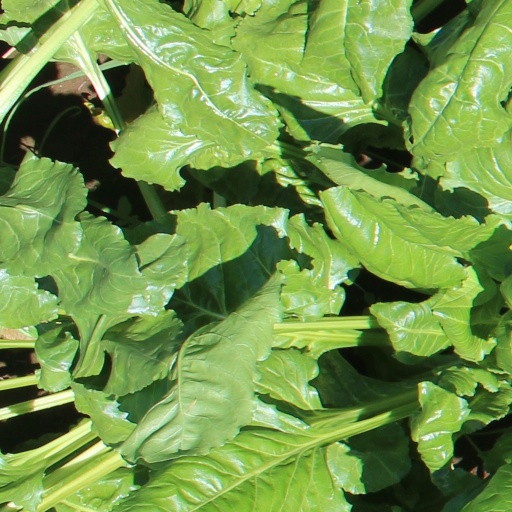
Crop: sugar beet